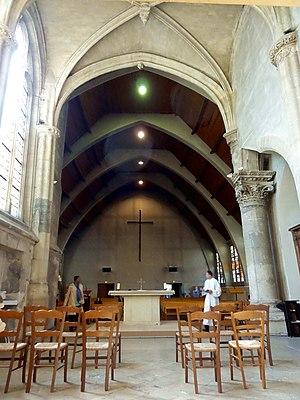
Chœur, vue vers l'ouest.
L'église Notre-Dame-de-l'Assomption est une église catholique paroissiale située à Ézanville, en France. Son chœur gothique flamboyant des années 1540, terminé dans le goût de la Renaissance, constitue sa seule partie remarquable. Il se compose de trois travées droites et d'une abside à cinq pans, et est généreusement éclairé. Malgré ses petites dimensions, une largeur de 6 m, une hauteur de 9 m, et une longueur de 15,30 m dans l'œuvre, son architecture est d'un grand raffinement. Elle se caractérise notamment par des piliers ondulés engagés dans les murs, portant des frises sculptées de motifs végétaux en guise de chapiteaux, et par des voûtes aux clés pendantes. Les deux dernières voûtes sont agrémentées de liernes et tiercerons. Dans l'abside, les nervures décrivent un dessin original évoquant les pétales d'une fleur. Au nord, le chœur était primitivement à deux niveaux d'élévation ; ce n'est plus le cas que dans la première travée. Le vaisseau est flanqué d'un clocher sans caractère du XIVᵉ siècle ; d'une sacristie issue de la transformation d'une chapelle latérale ; et d'une petite chapelle basse. La nef est moderne et a été inaugurée en 1967 seulement.